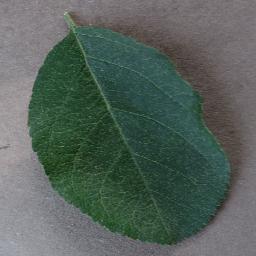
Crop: apple
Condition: healthy